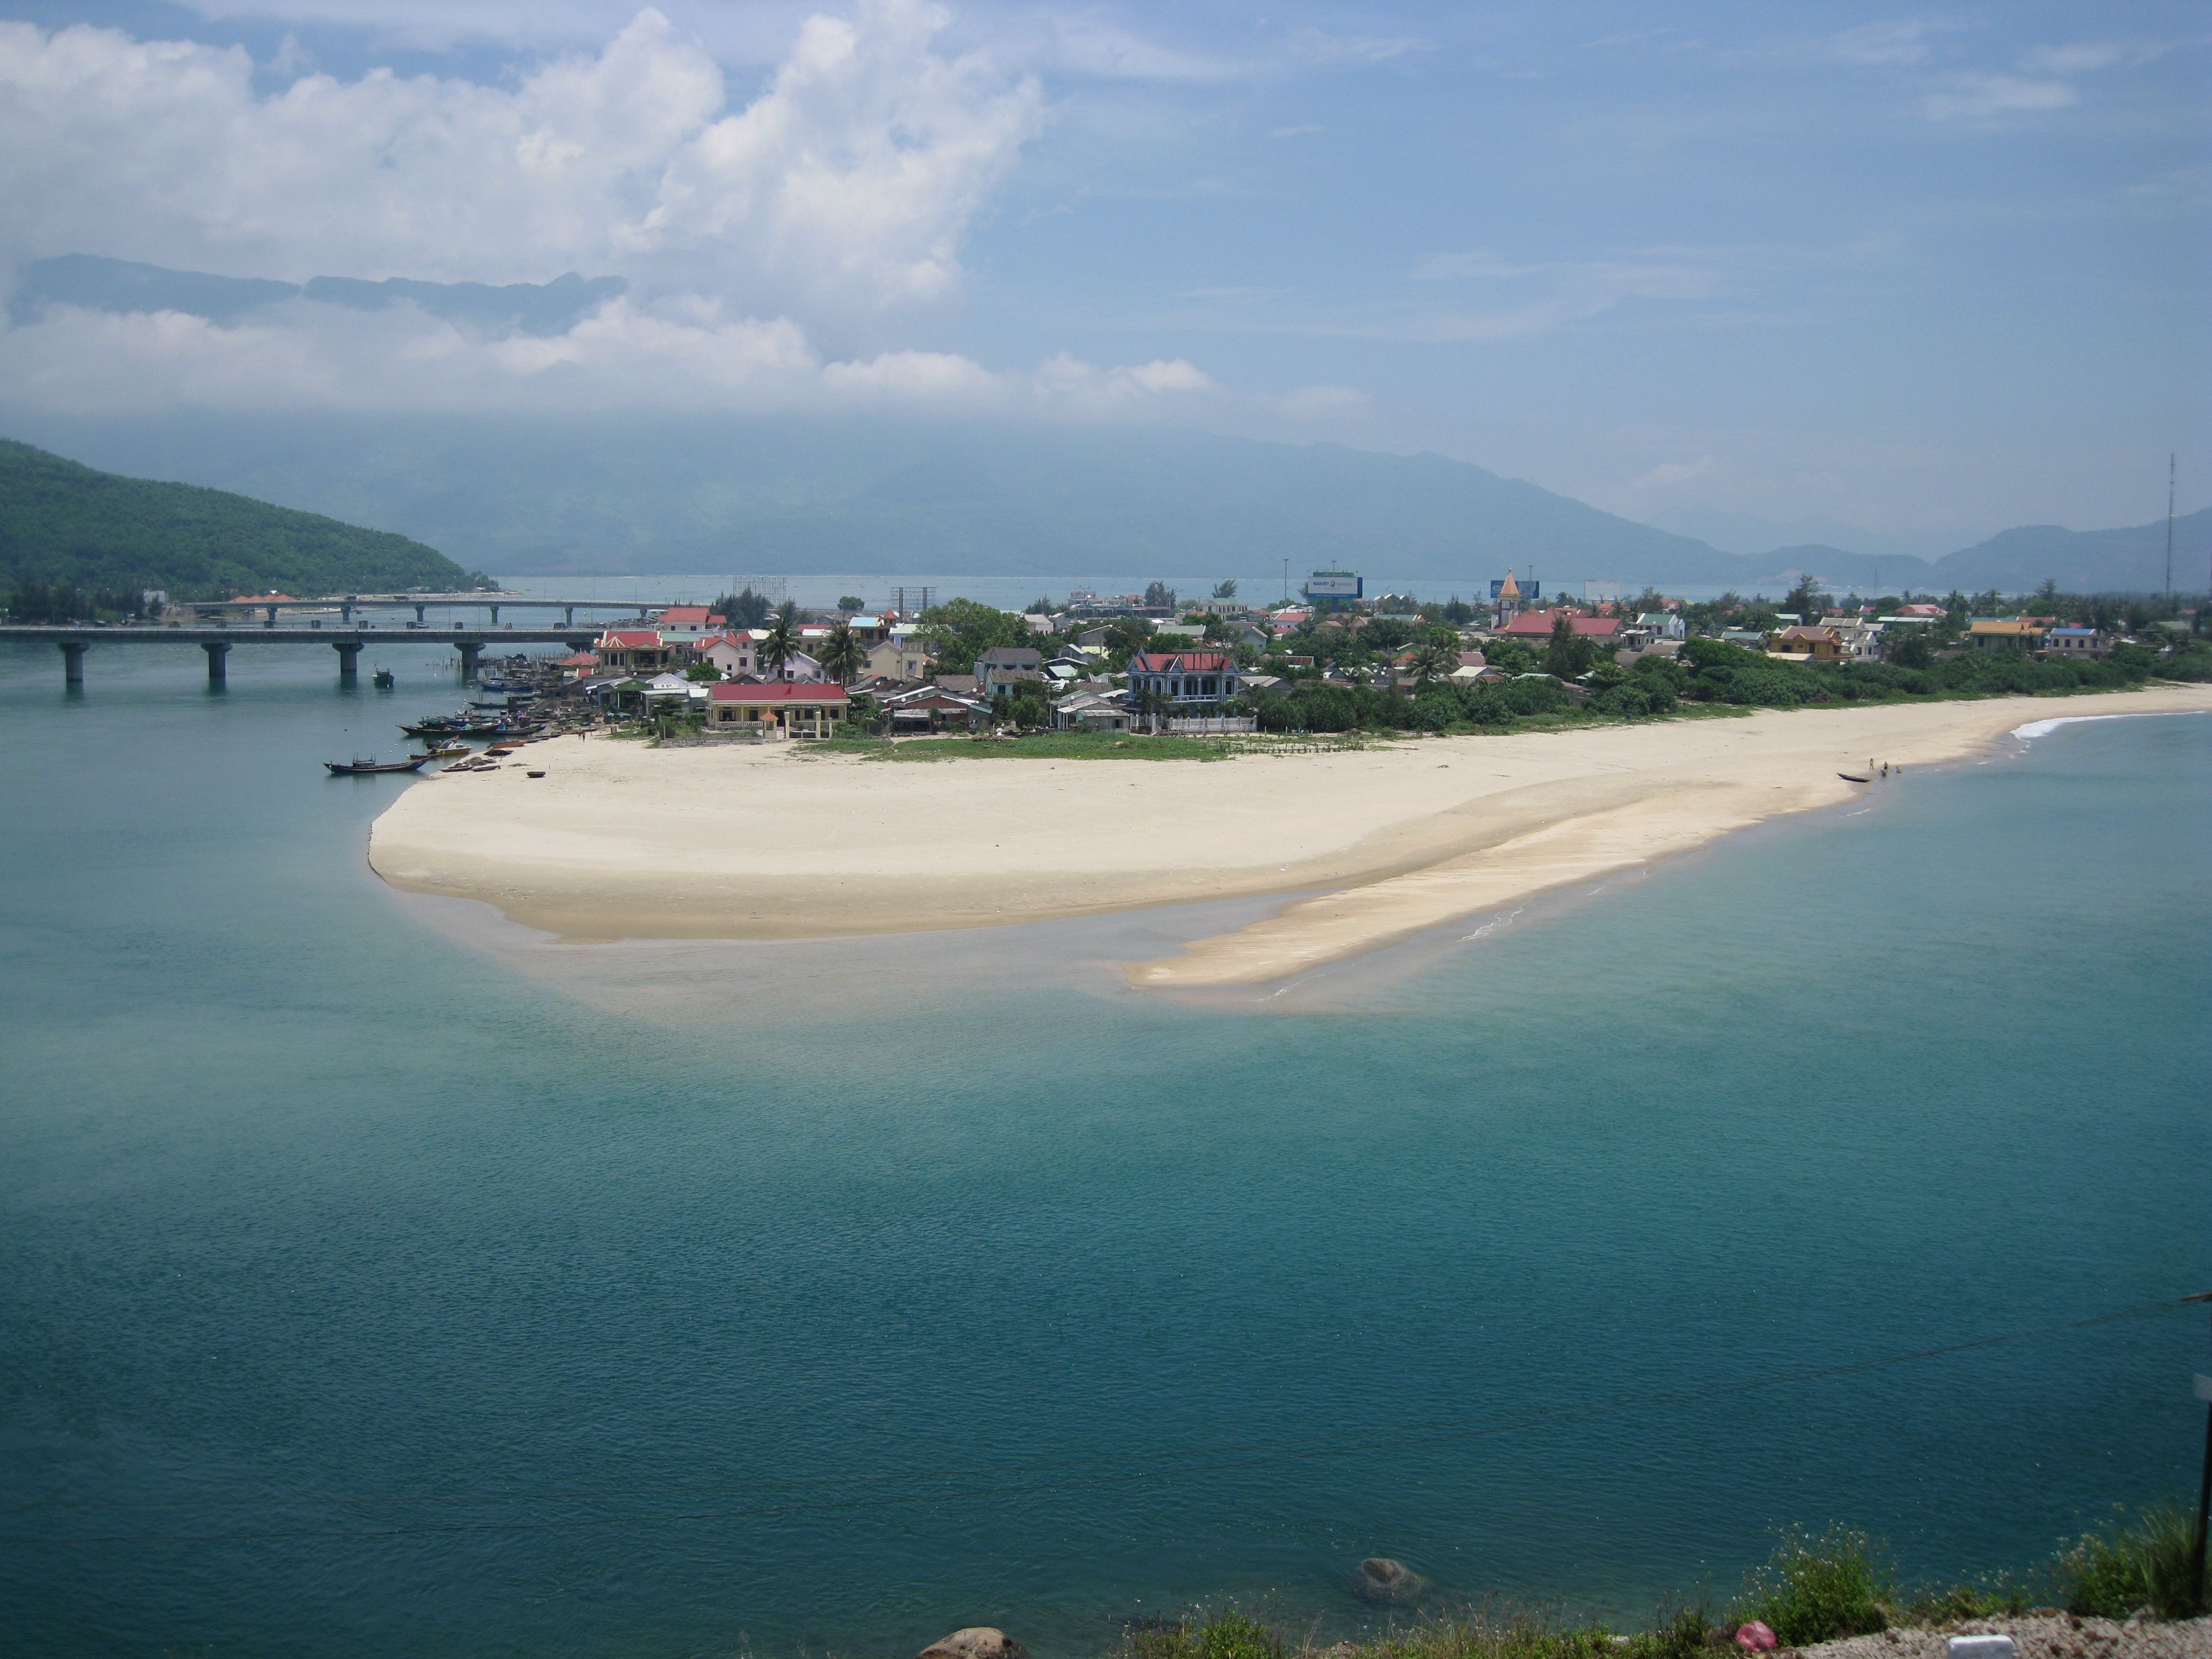
beach, sea, coast, water, sand, ocean, horizon, shore, wave, lake, vacation, dusk, cove, lagoon, bay, reservoir, body of water, viet nam, estuary, cape, china sea